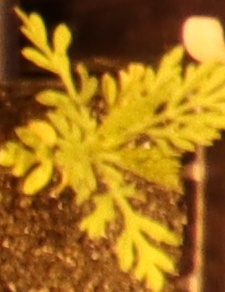
Label: Ragweed